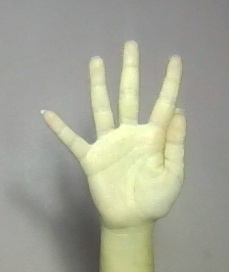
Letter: sheen